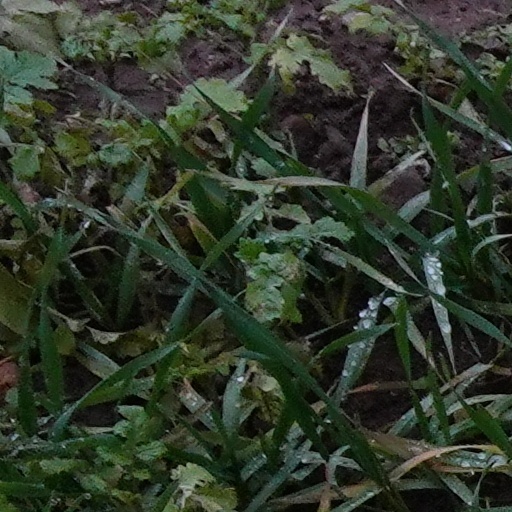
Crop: wheat